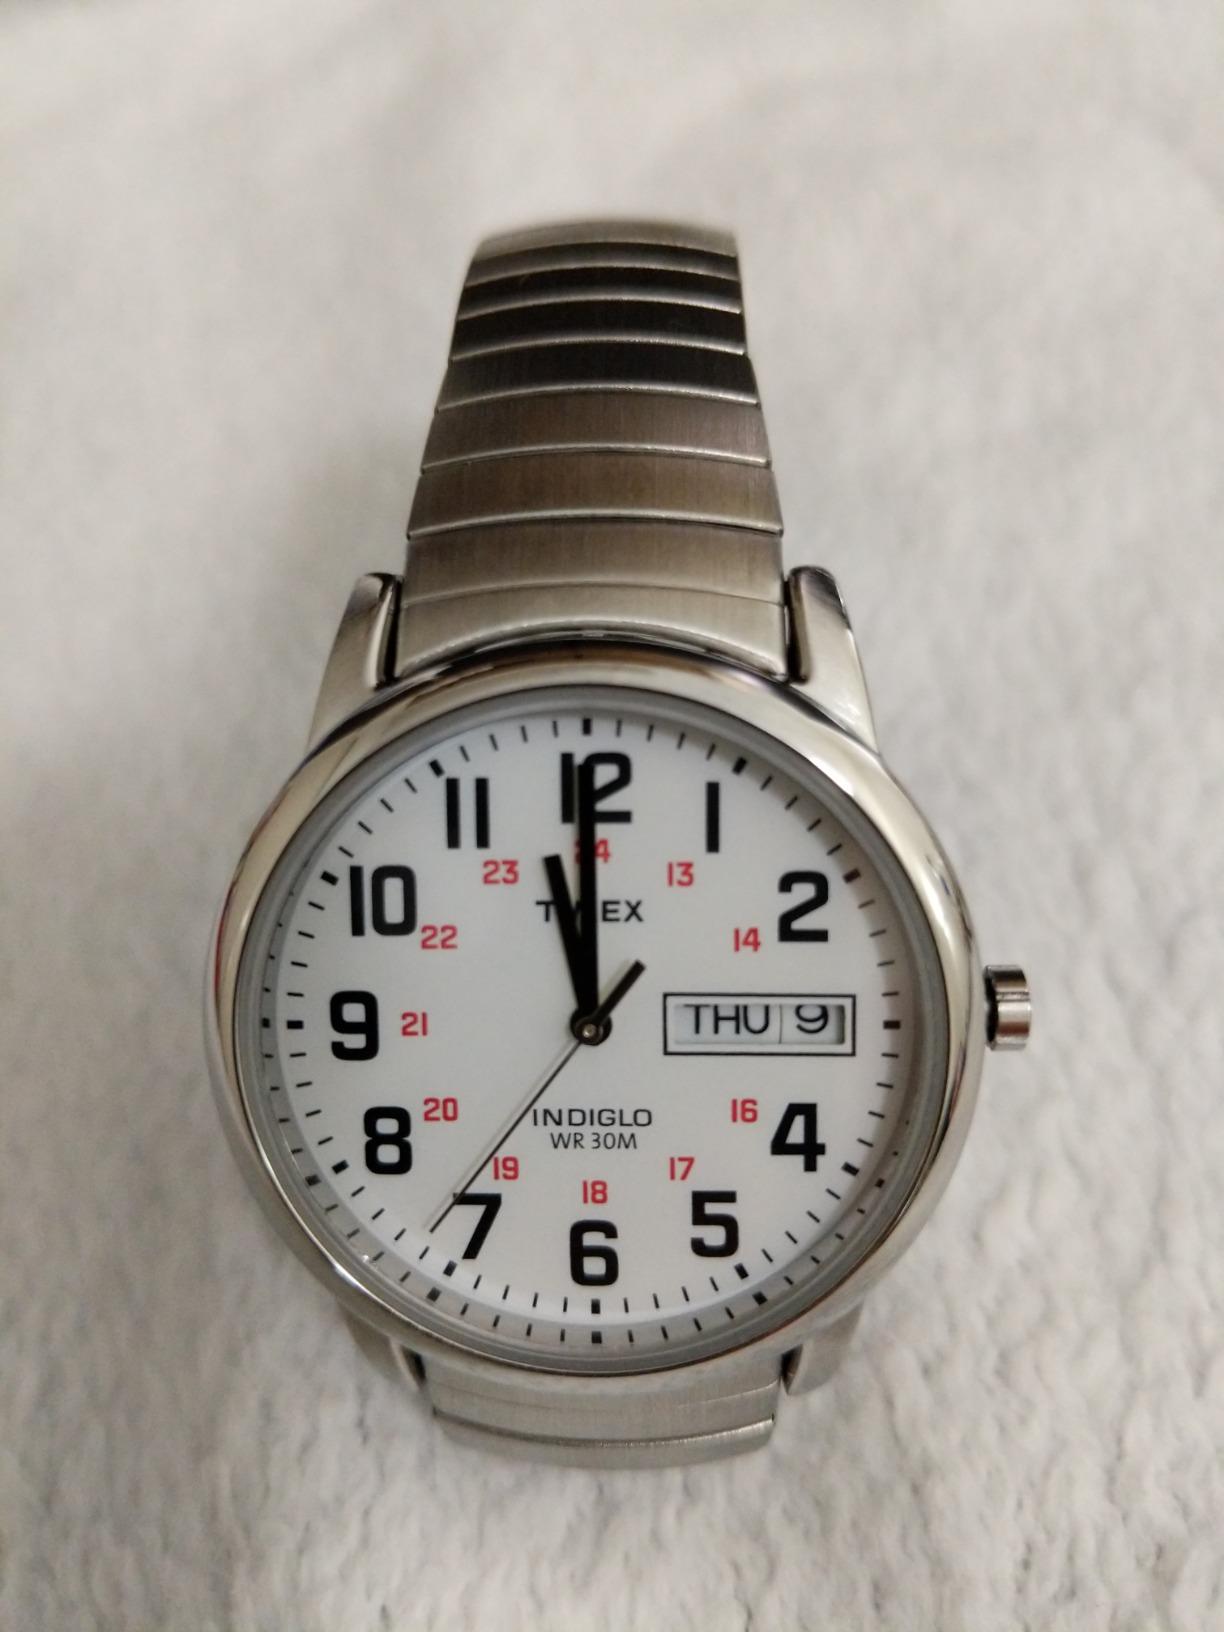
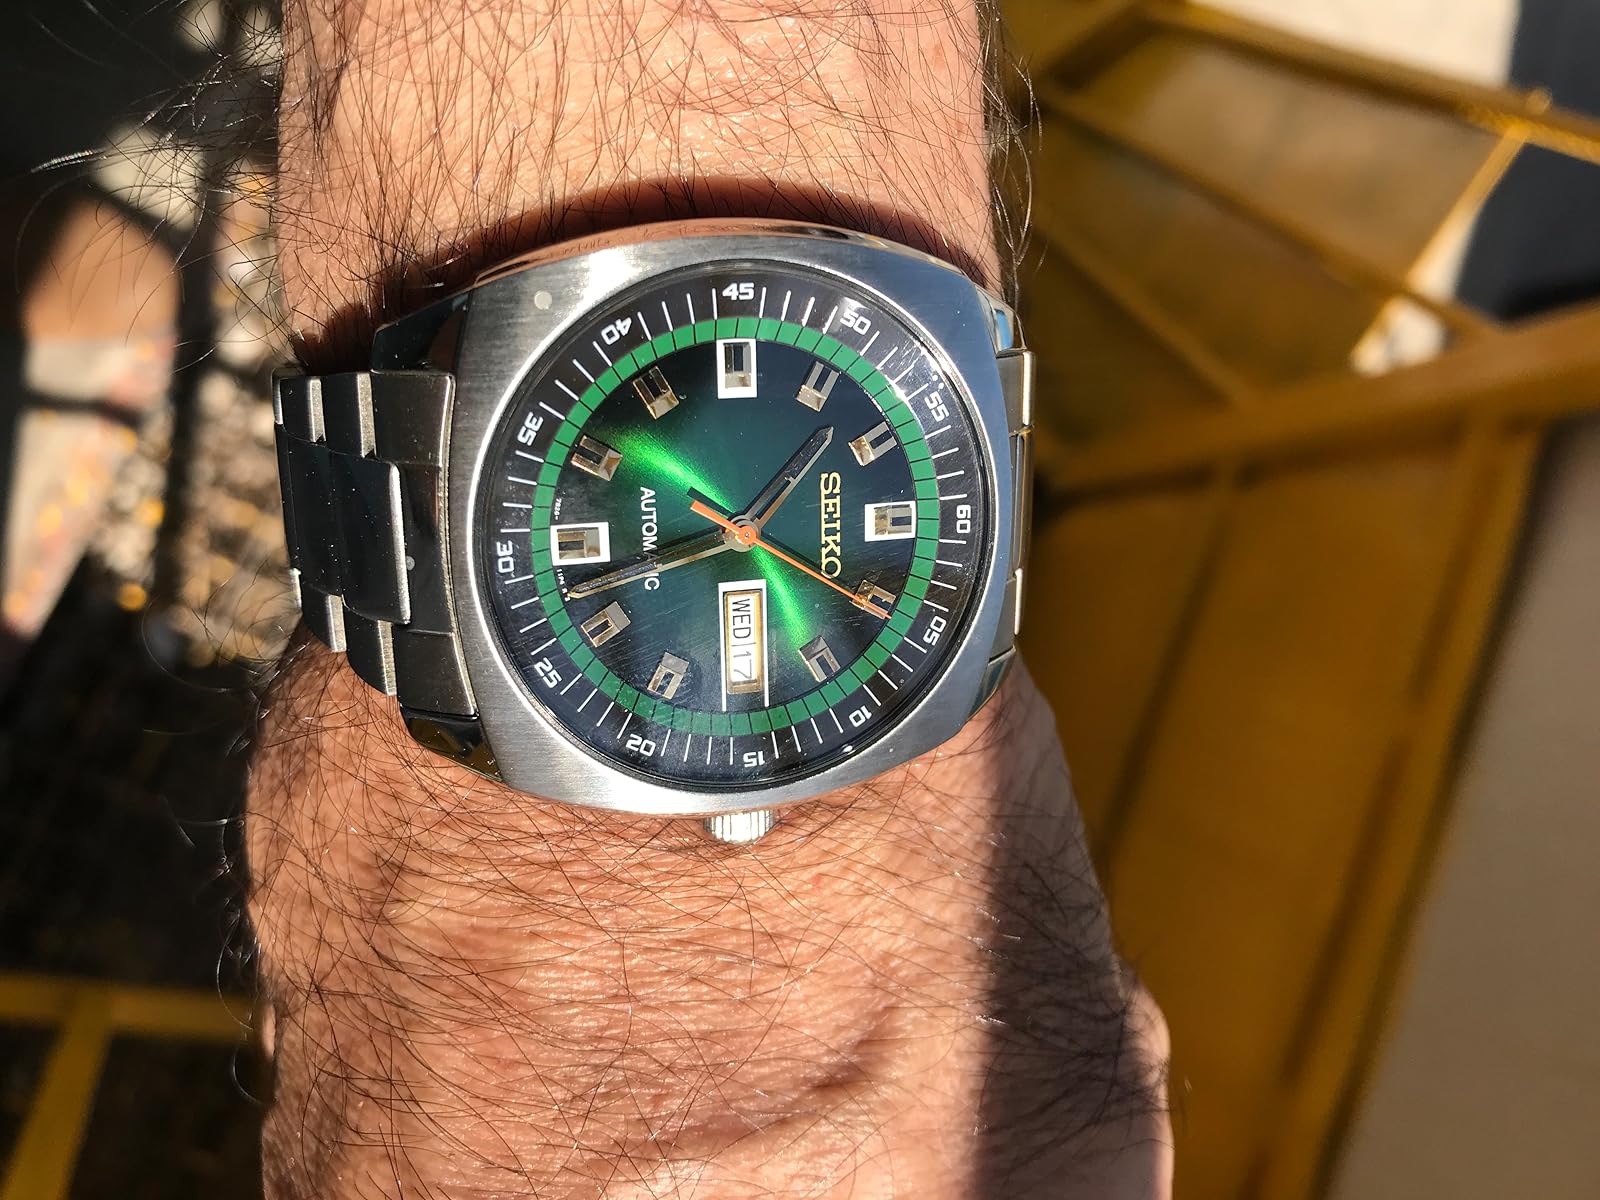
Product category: accessories_watch
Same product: no